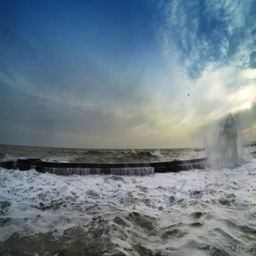
view of the storm waves on the breakwater .